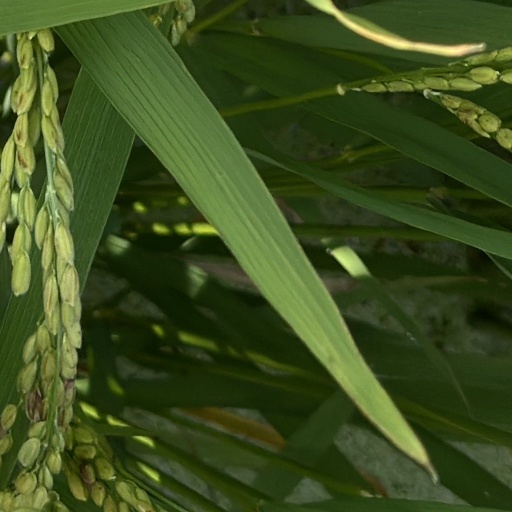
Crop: rice